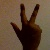
The image shows a hand gesture representing the number 3 in Indian Sign Language.